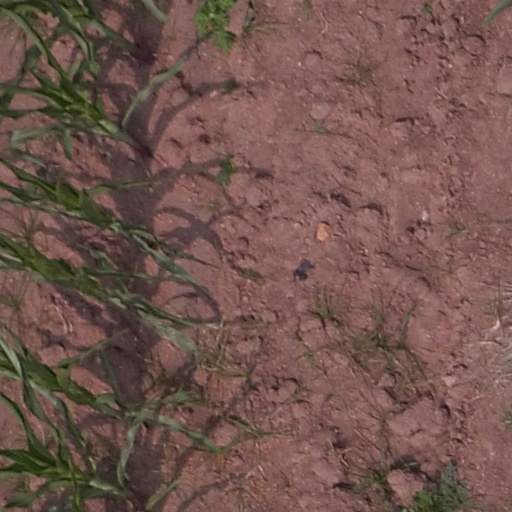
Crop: maize; corn